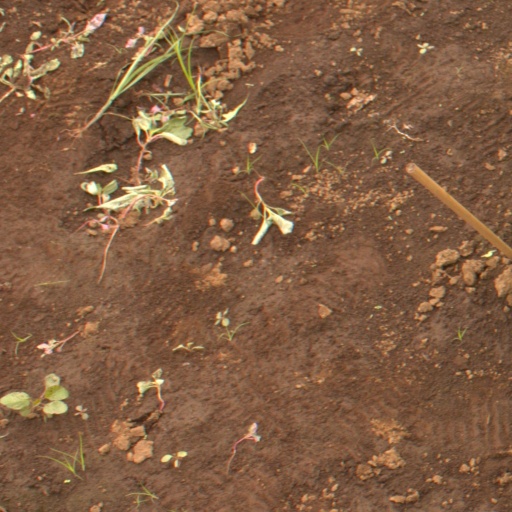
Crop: soybean